NorthCap University

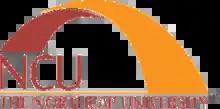

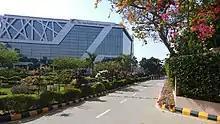
The NorthCap University

The NorthCap University (abbreviated as NCU; formerly ITM University) is an Indian private university situated in Sector 23-A, Gurgaon, Haryana. Formerly it was under Maharshi Dayanand University, Rohtak.